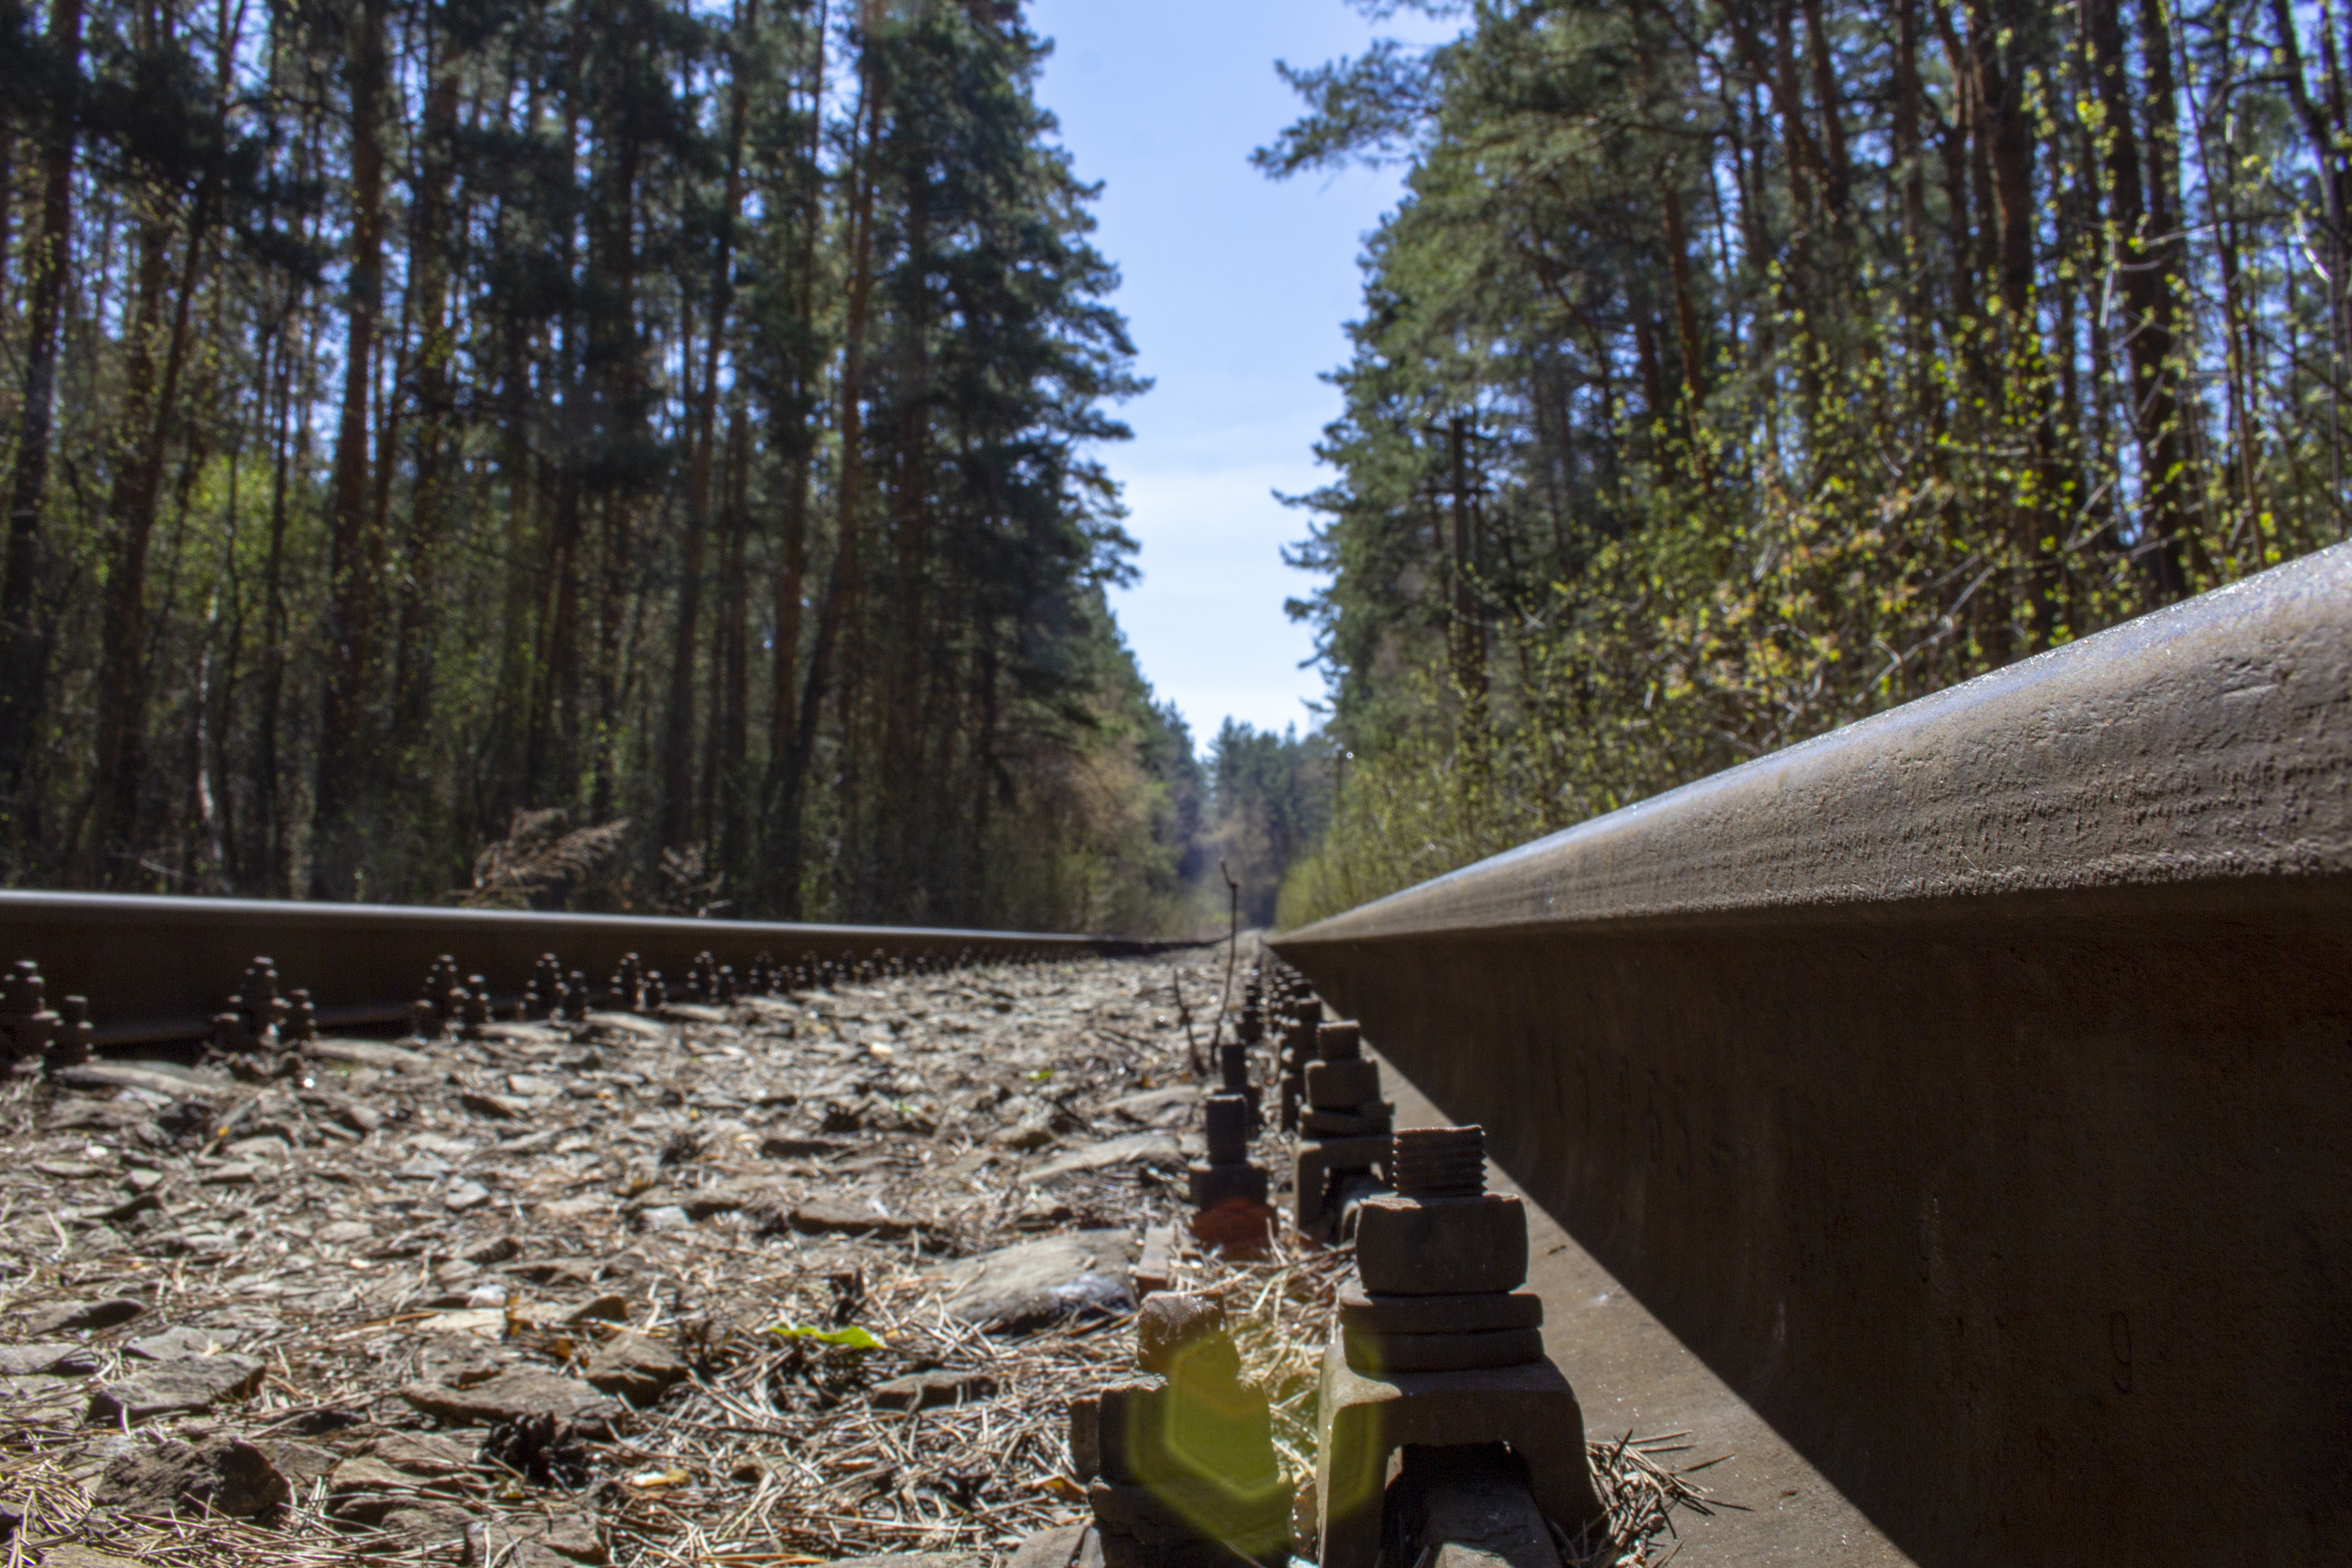
rails, sleepers, railway, forest, sky, wood, natural landscape, track, tree, thoroughfare, trunk, landscape, grass, Tints and shades, road, deciduous, shade, woodland, bridge, trail, rock, temperate broadleaf and mixed forest, path, soil, road surface, concrete, symmetry, grove, metal, riparian zone, Northern hardwood forest, walkway, stream, jungle, old growth forest, tropical and subtropical coniferous forests, shadow, reservoir, siding, transport